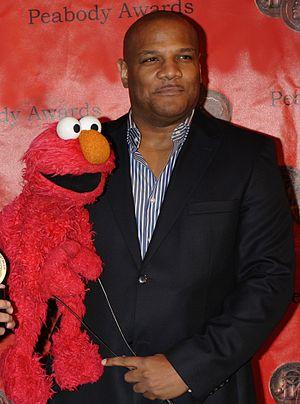
Elmo est un personnage de fiction issu de la série télévisée de marionnettes Sesame Street. Il apparaît sous le nom de « Baby Monster » en 1972. Il fait une nouvelle apparition visuelle en 1981. Elmo obtient finalement son nom définitif le 18 novembre 1985.
Kevin Clash, est un acteur, marionnettiste, producteur et réalisateur américain né le 17 septembre 1960 à Baltimore, en Maryland, aux.